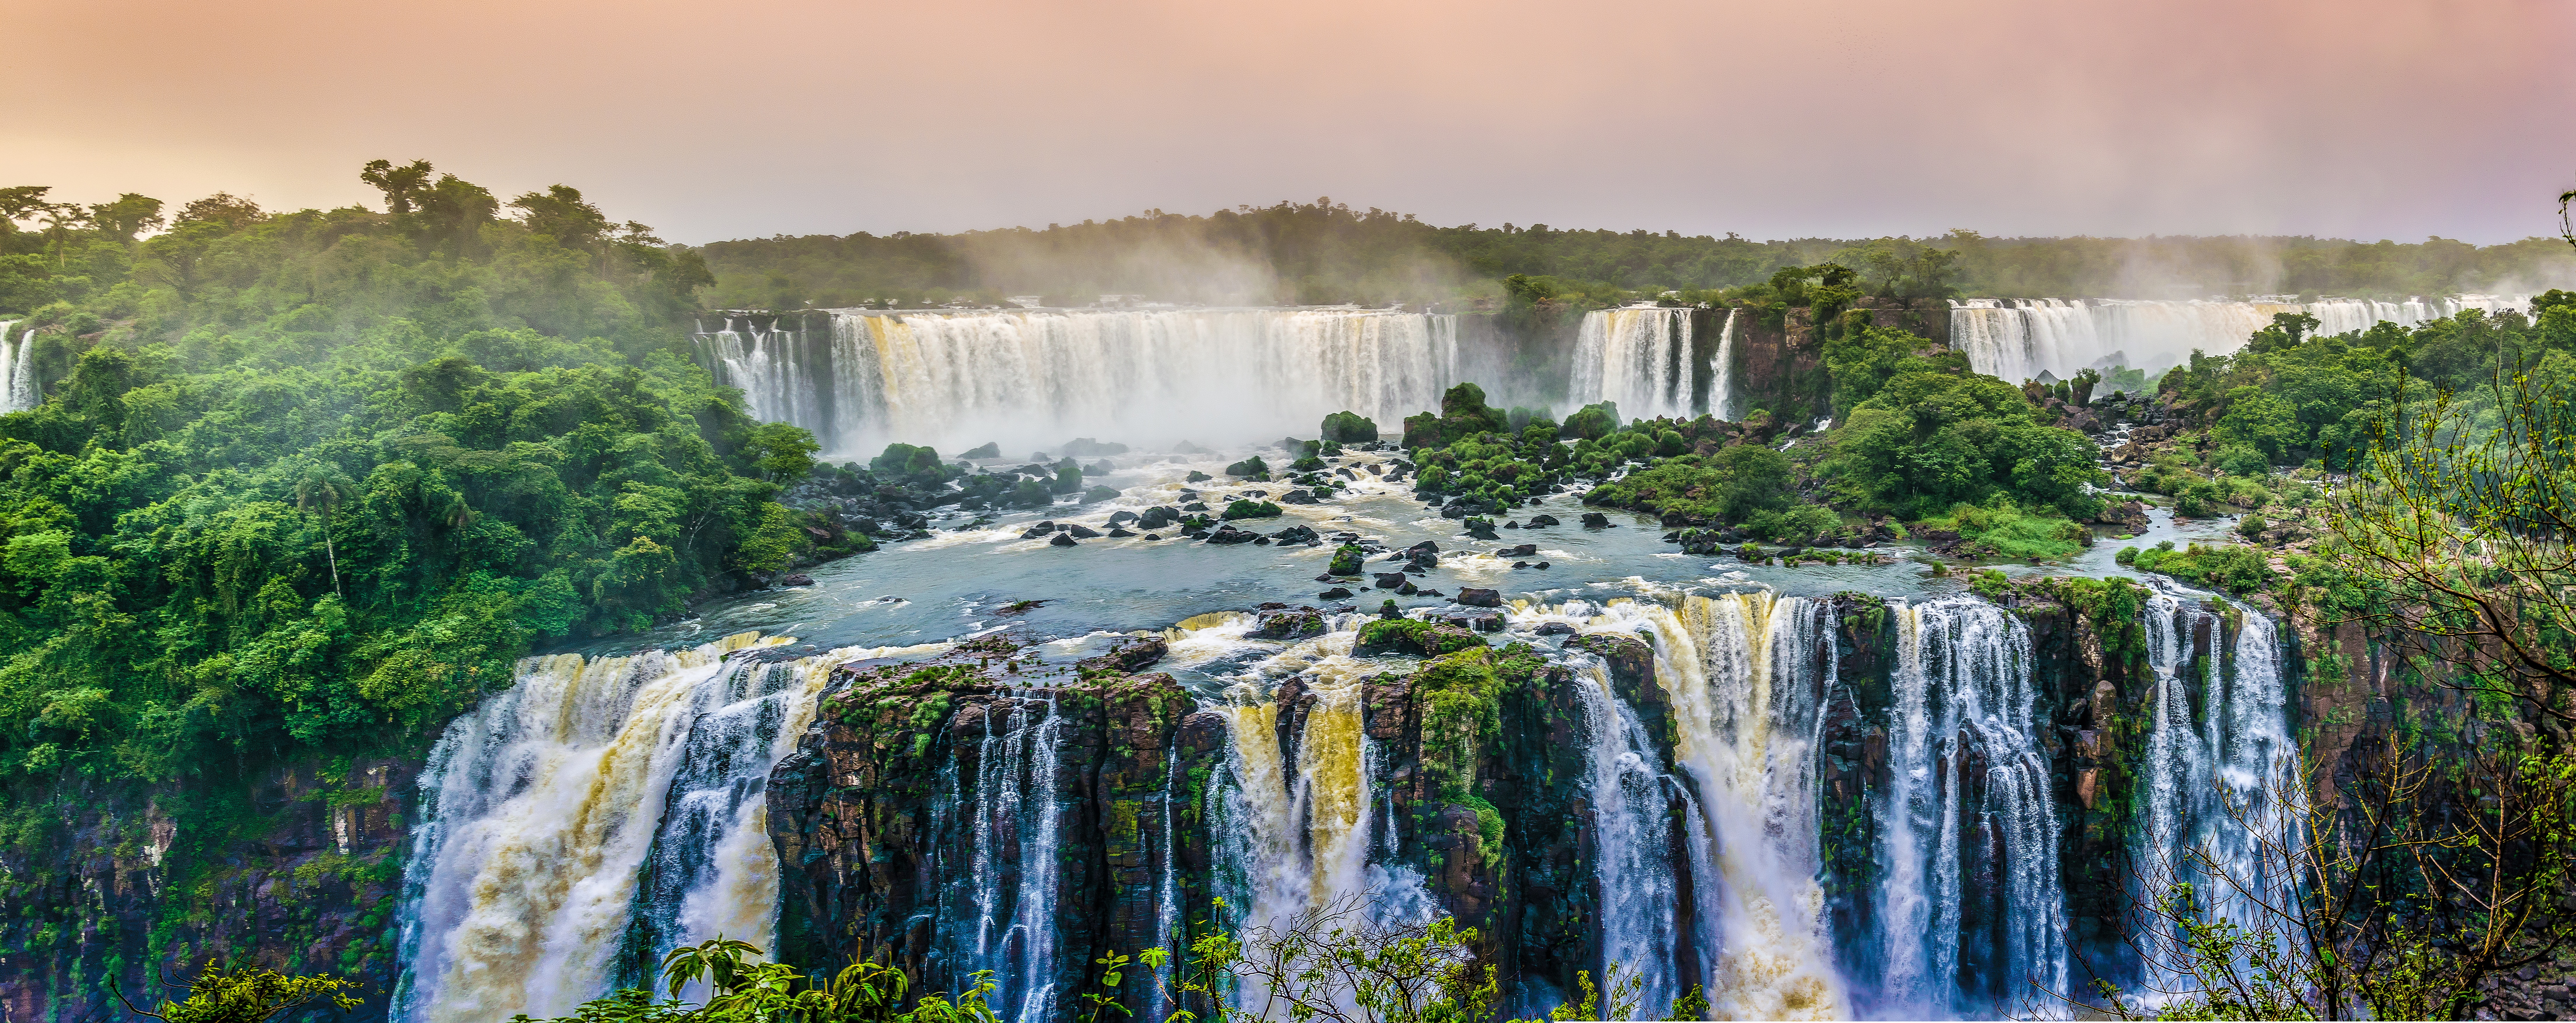
landscape, water, nature, waterfall, body of water, waterfalls, wasserfall, brazil, waters, water feature, tropical waterfall, iquazu